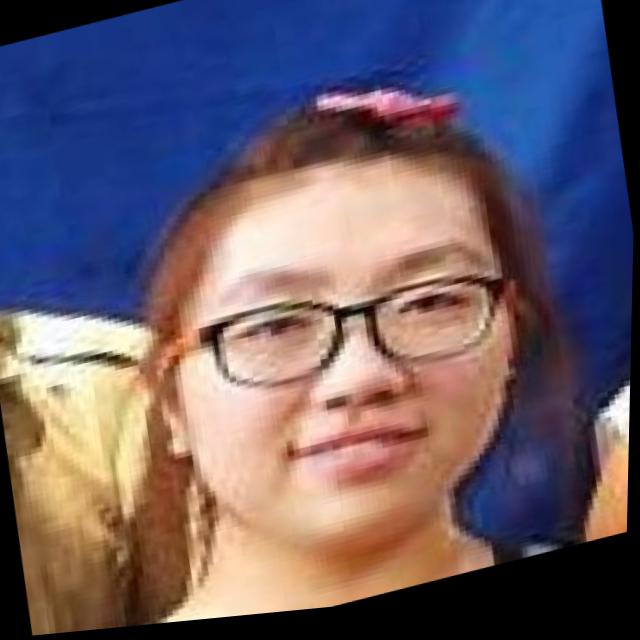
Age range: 13-20